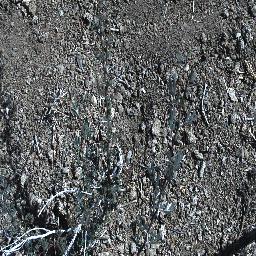
Label: prickly_acacia